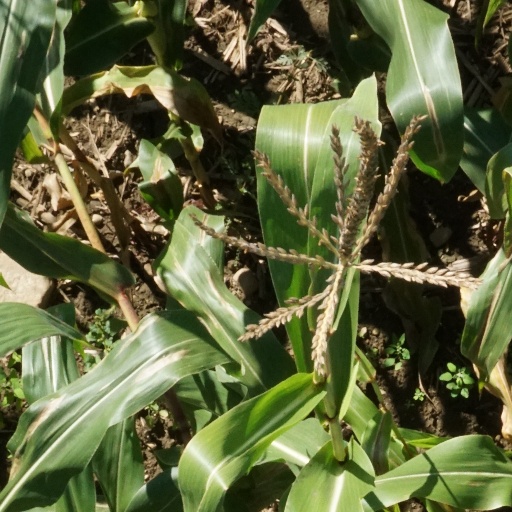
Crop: maize; corn